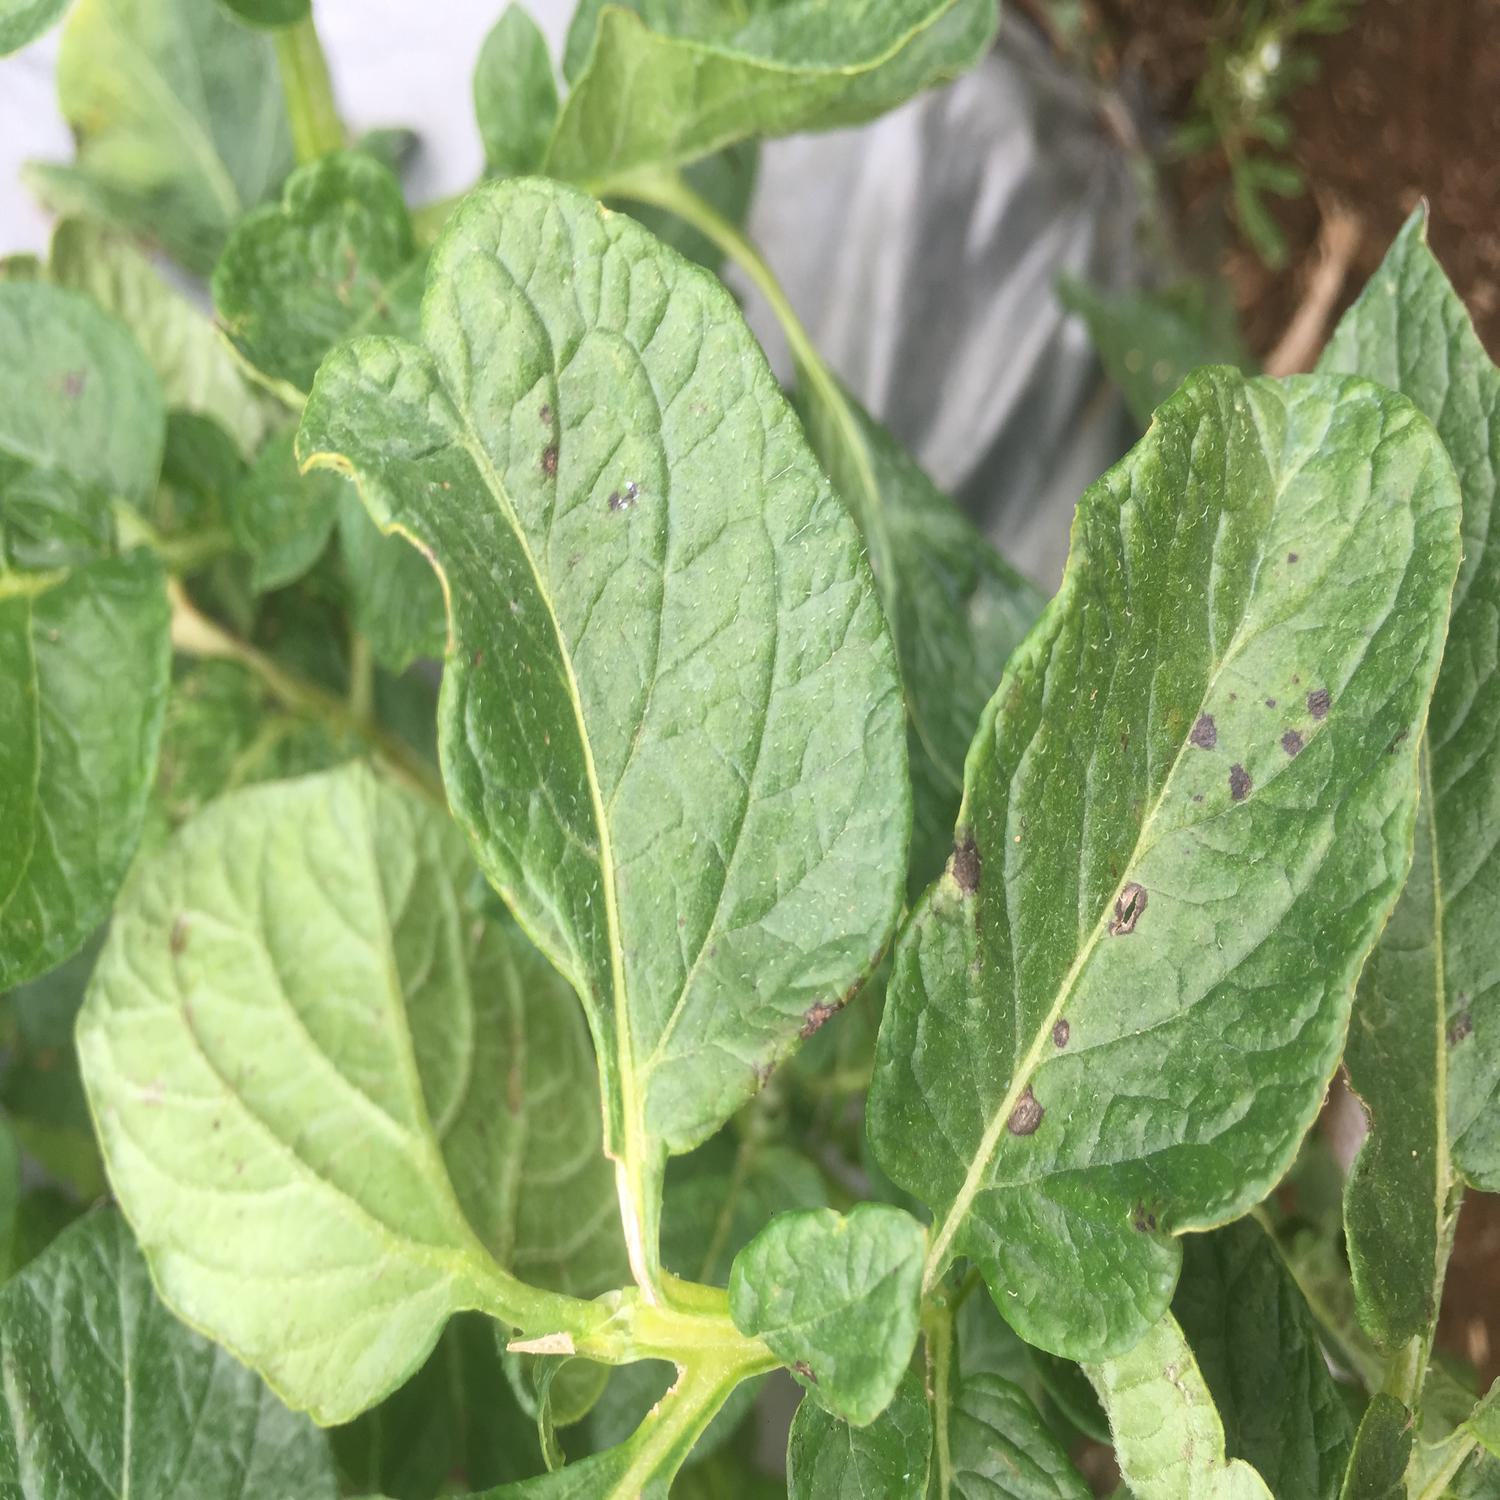
Label: Fungi